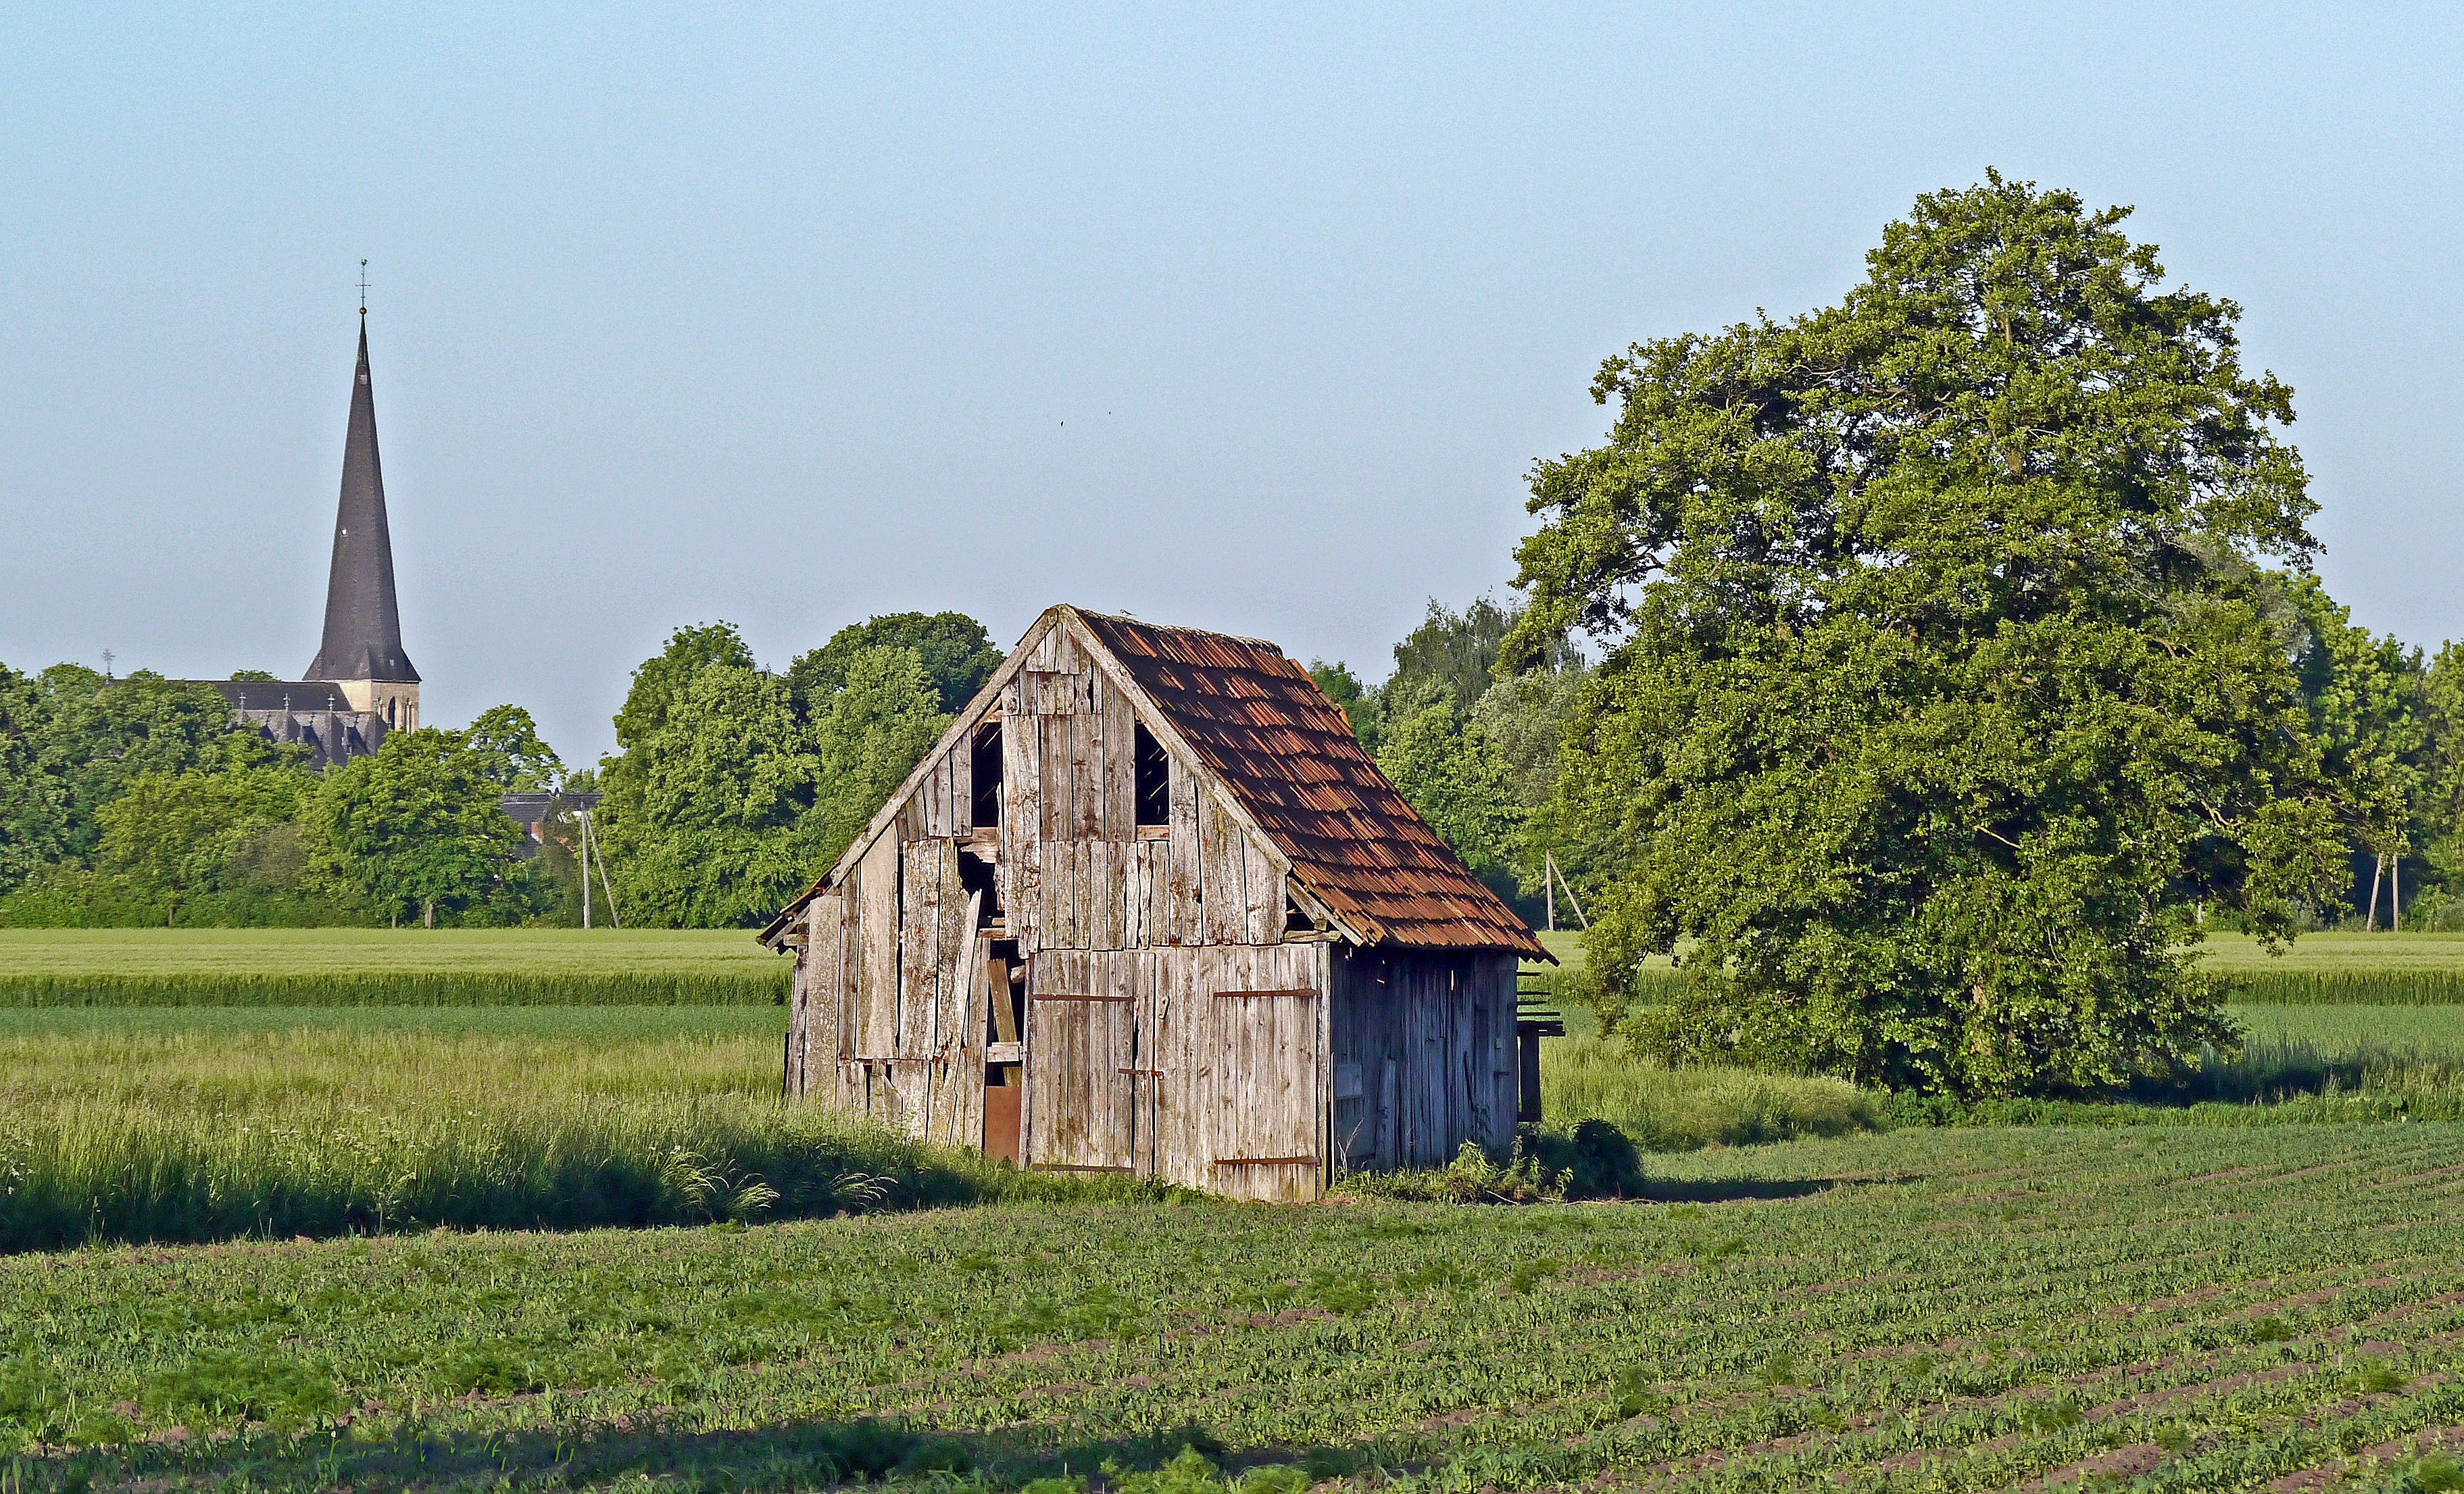
landscape, nature, field, farm, building, barn, hut, village, rural, church, decay, agriculture, steeple, germany, cereals, parklandschaft, potatoes, westfalen, rural area, north rhine westphalia, flat land, m nsterland, typical, field barn, parish church, tool shed